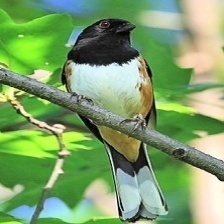
Species: EASTERN TOWEE
Scientific name: PIPILO ERYTHROPHTHALMUS